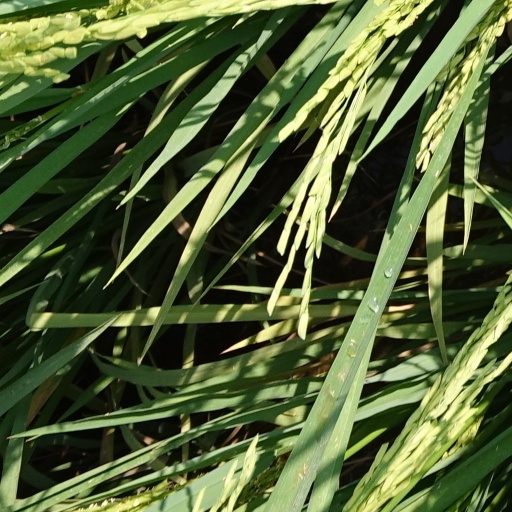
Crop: rice